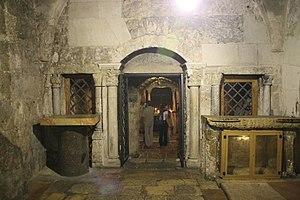
L’église du Saint-Sépulcre ou basilique du Saint-Sépulcre, également appelée basilique de la Résurrection ou Agia Anastasis par les chrétiens d'Orient, est une église chrétienne située dans le quartier chrétien de la Vieille ville de Jérusalem. Cette basilique est vénérée par une grande partie des chrétiens qui y vont en pèlerinage depuis le IVᵉ siècle, dépassant au début du XXIᵉ siècle le million de pèlerins par an sur les 1,9 million de visiteurs qu'accueille Israël. Il s’agit d'un sanctuaire englobant selon la tradition le lieu de la crucifixion, ainsi que la grotte où le corps du Christ fut déposé après sa mort. Par inférence, c'est là qu'aurait eu lieu la résurrection.